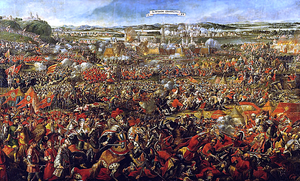
Slaget ved Wien
Slaget ved Wien den 12. september 1683
Slaget ved Wien fandt sted den 11. og 12. september 1683, efter at Wien havde været belejret af det Osmanniske Rige i to måneder. I slaget, der fandt sted på Kahlenberg i nærheden af Wien, stod en alliance bestående af Den polsk-litauiske realunion og Tysk-romerske rige overfor det Osmanniske Rige og nogle osmanniske len. Kampen markerede begyndelsen på de Habsburgske Arvelandes politiske herredømme i Det tysk-romerske rige og Centraleuropa.